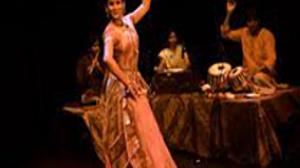
Dance form: kathak